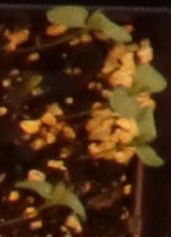
Label: Flax